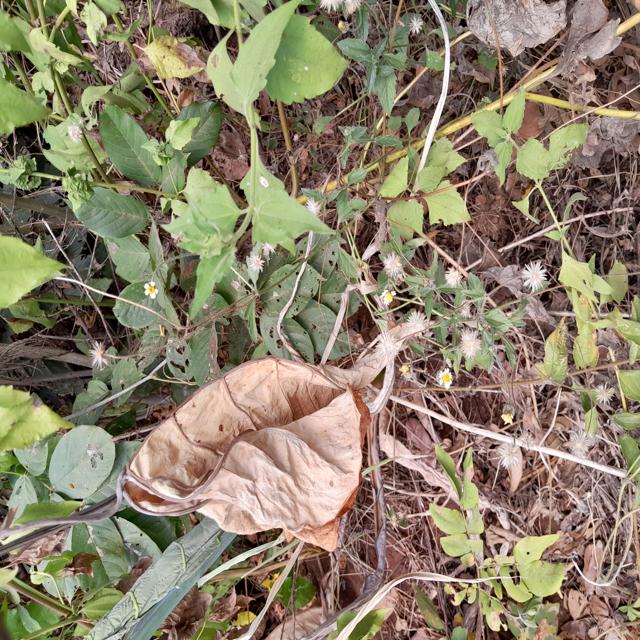
Label: Late_Blight